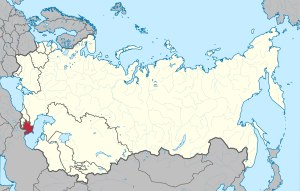
Aserbajdsjanske Sovjetsocialistiske Republik
Aserbajdsjanske SSR (rød)